Magnum Research

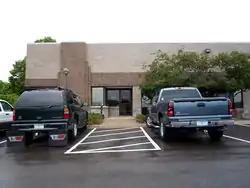
Magnum Research headquarters in Fridley; it is unmarked.

Magnum Research, Inc. (MRI) was an American privately held corporation based in Fridley, Minnesota which manufactured and distributed firearms. The majority owners, Jim Skildum (President and CEO) and John Risdall (Chairman, COO), had been with the company since its founding in 1979.